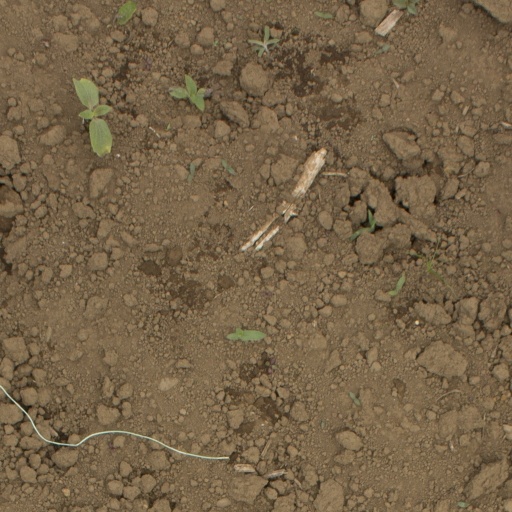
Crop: Jerusalem artichoke